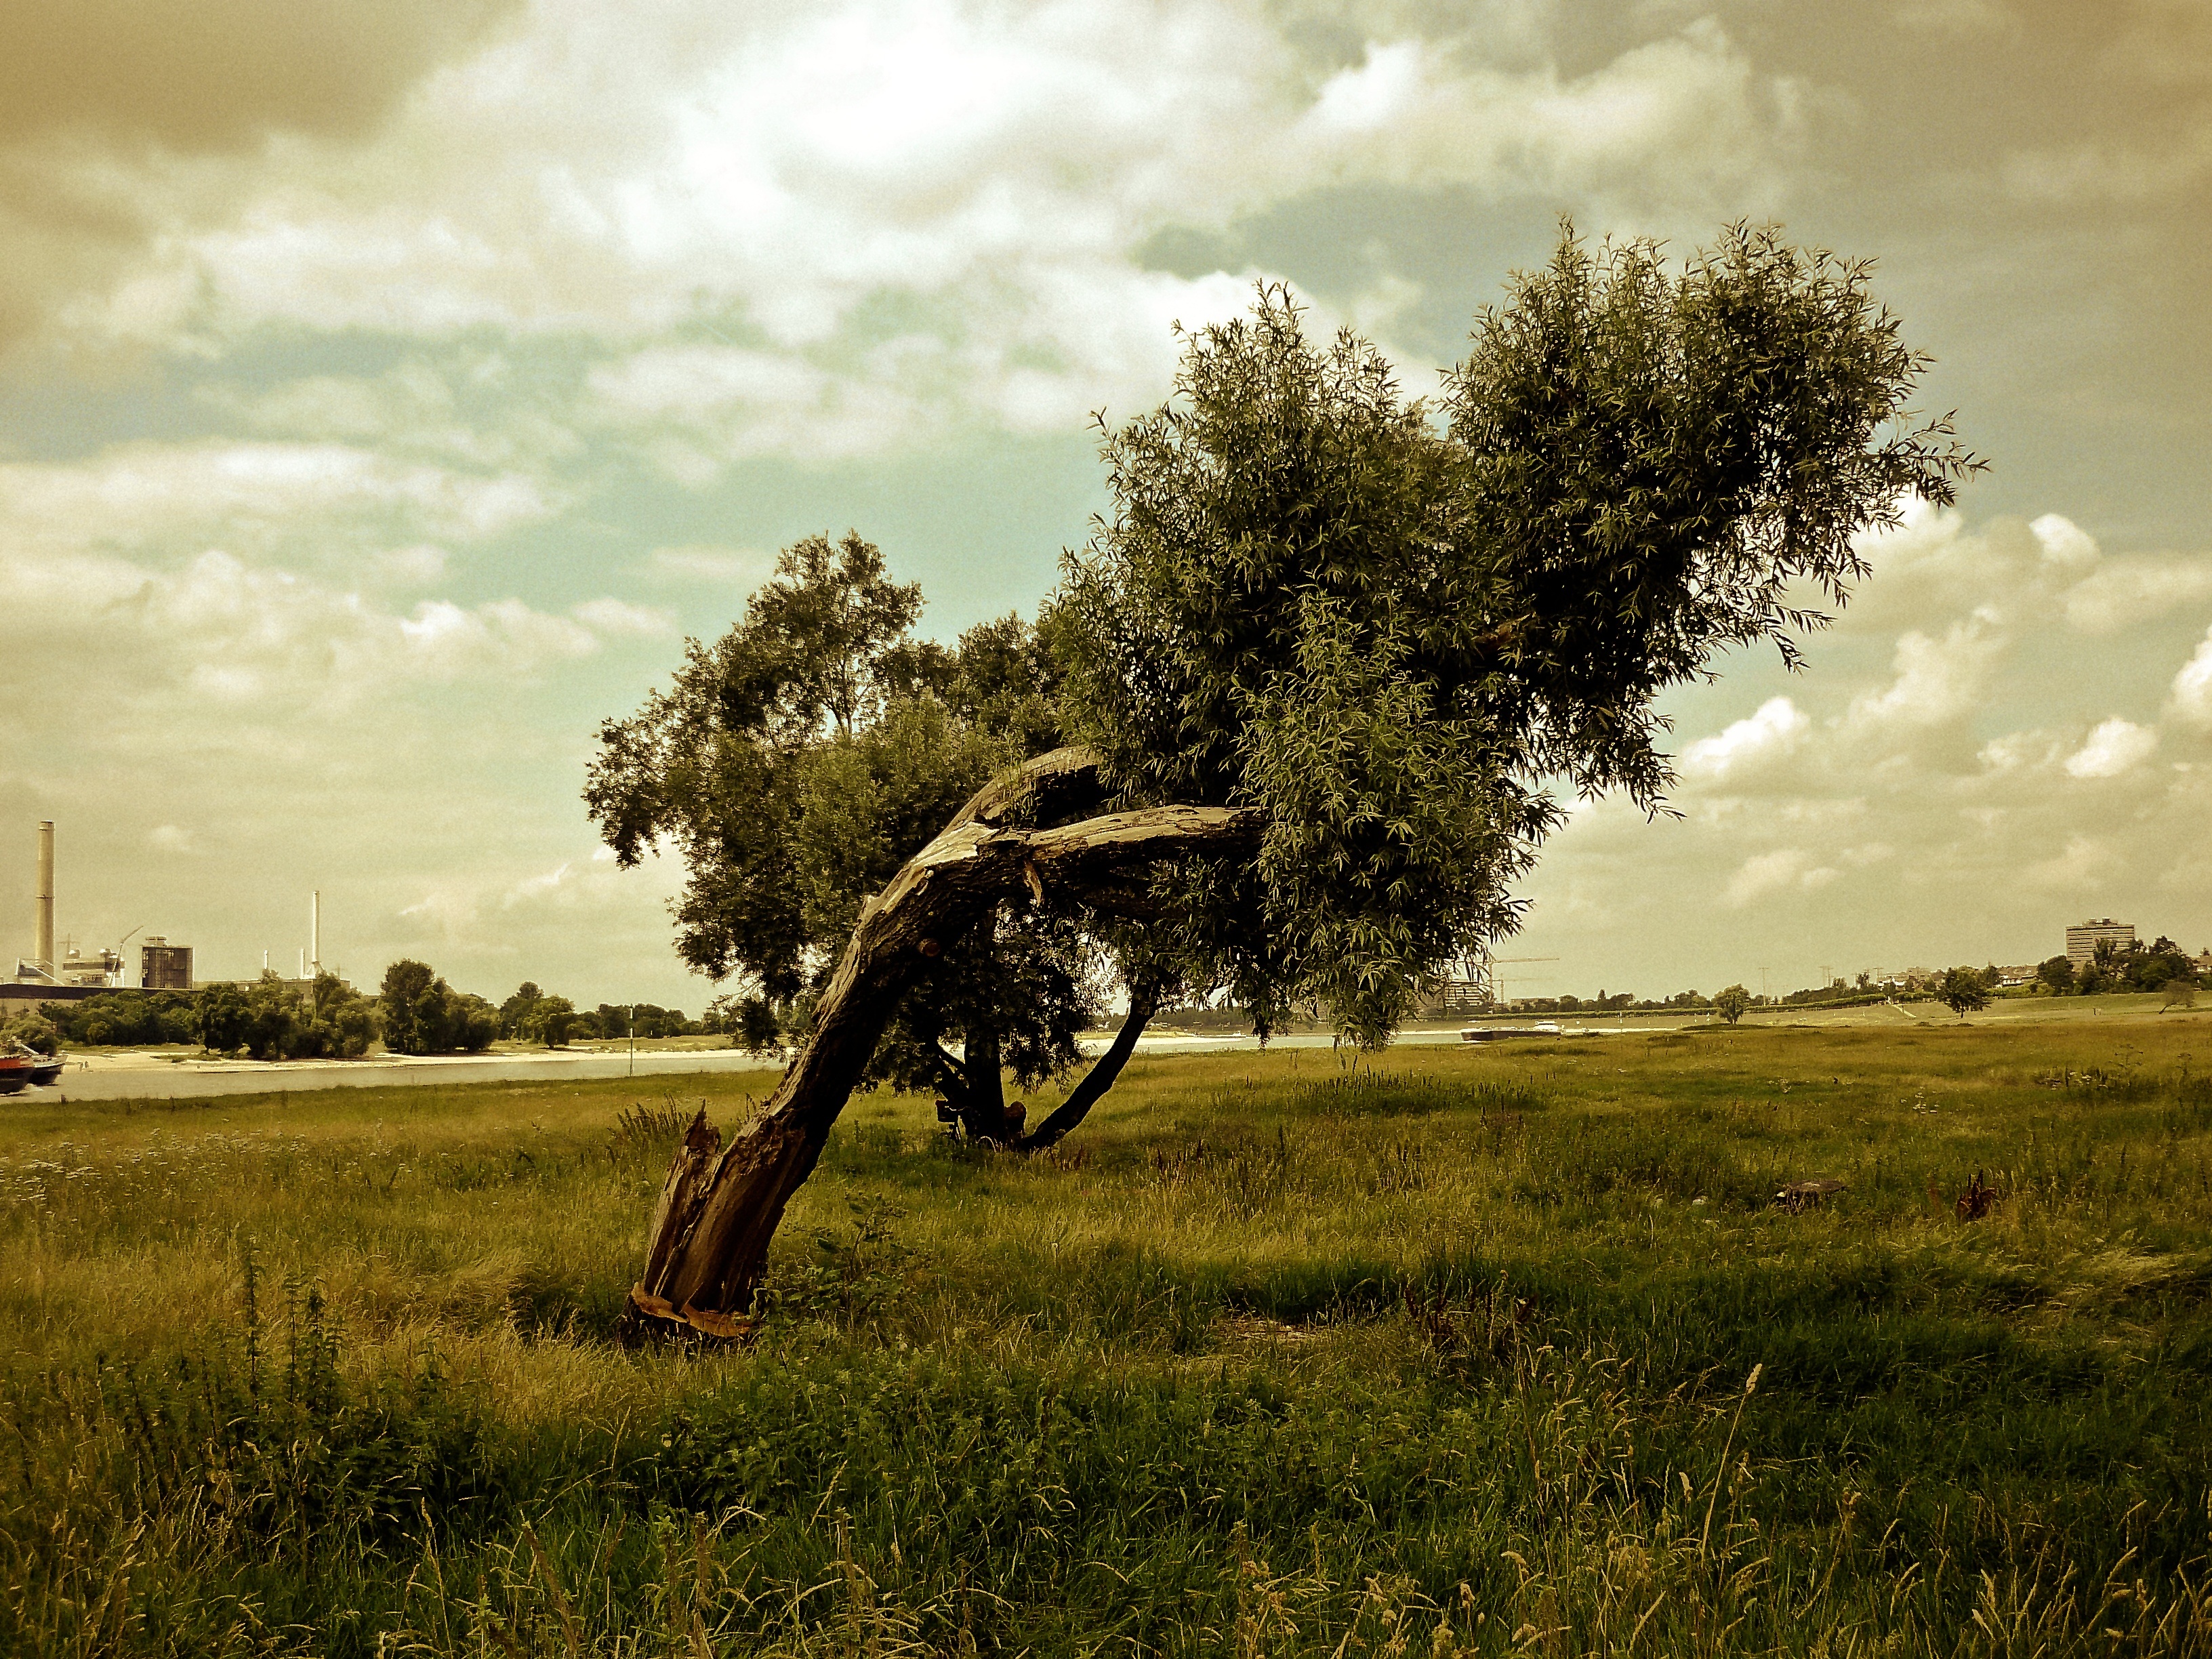
landscape, tree, nature, grass, horizon, cloud, plant, sky, sunset, field, meadow, sunlight, morning, hill, flower, wind, evening, green, pasture, autumn, agriculture, savanna, plain, habitat, rural area, atmospheric phenomenon, woody plant